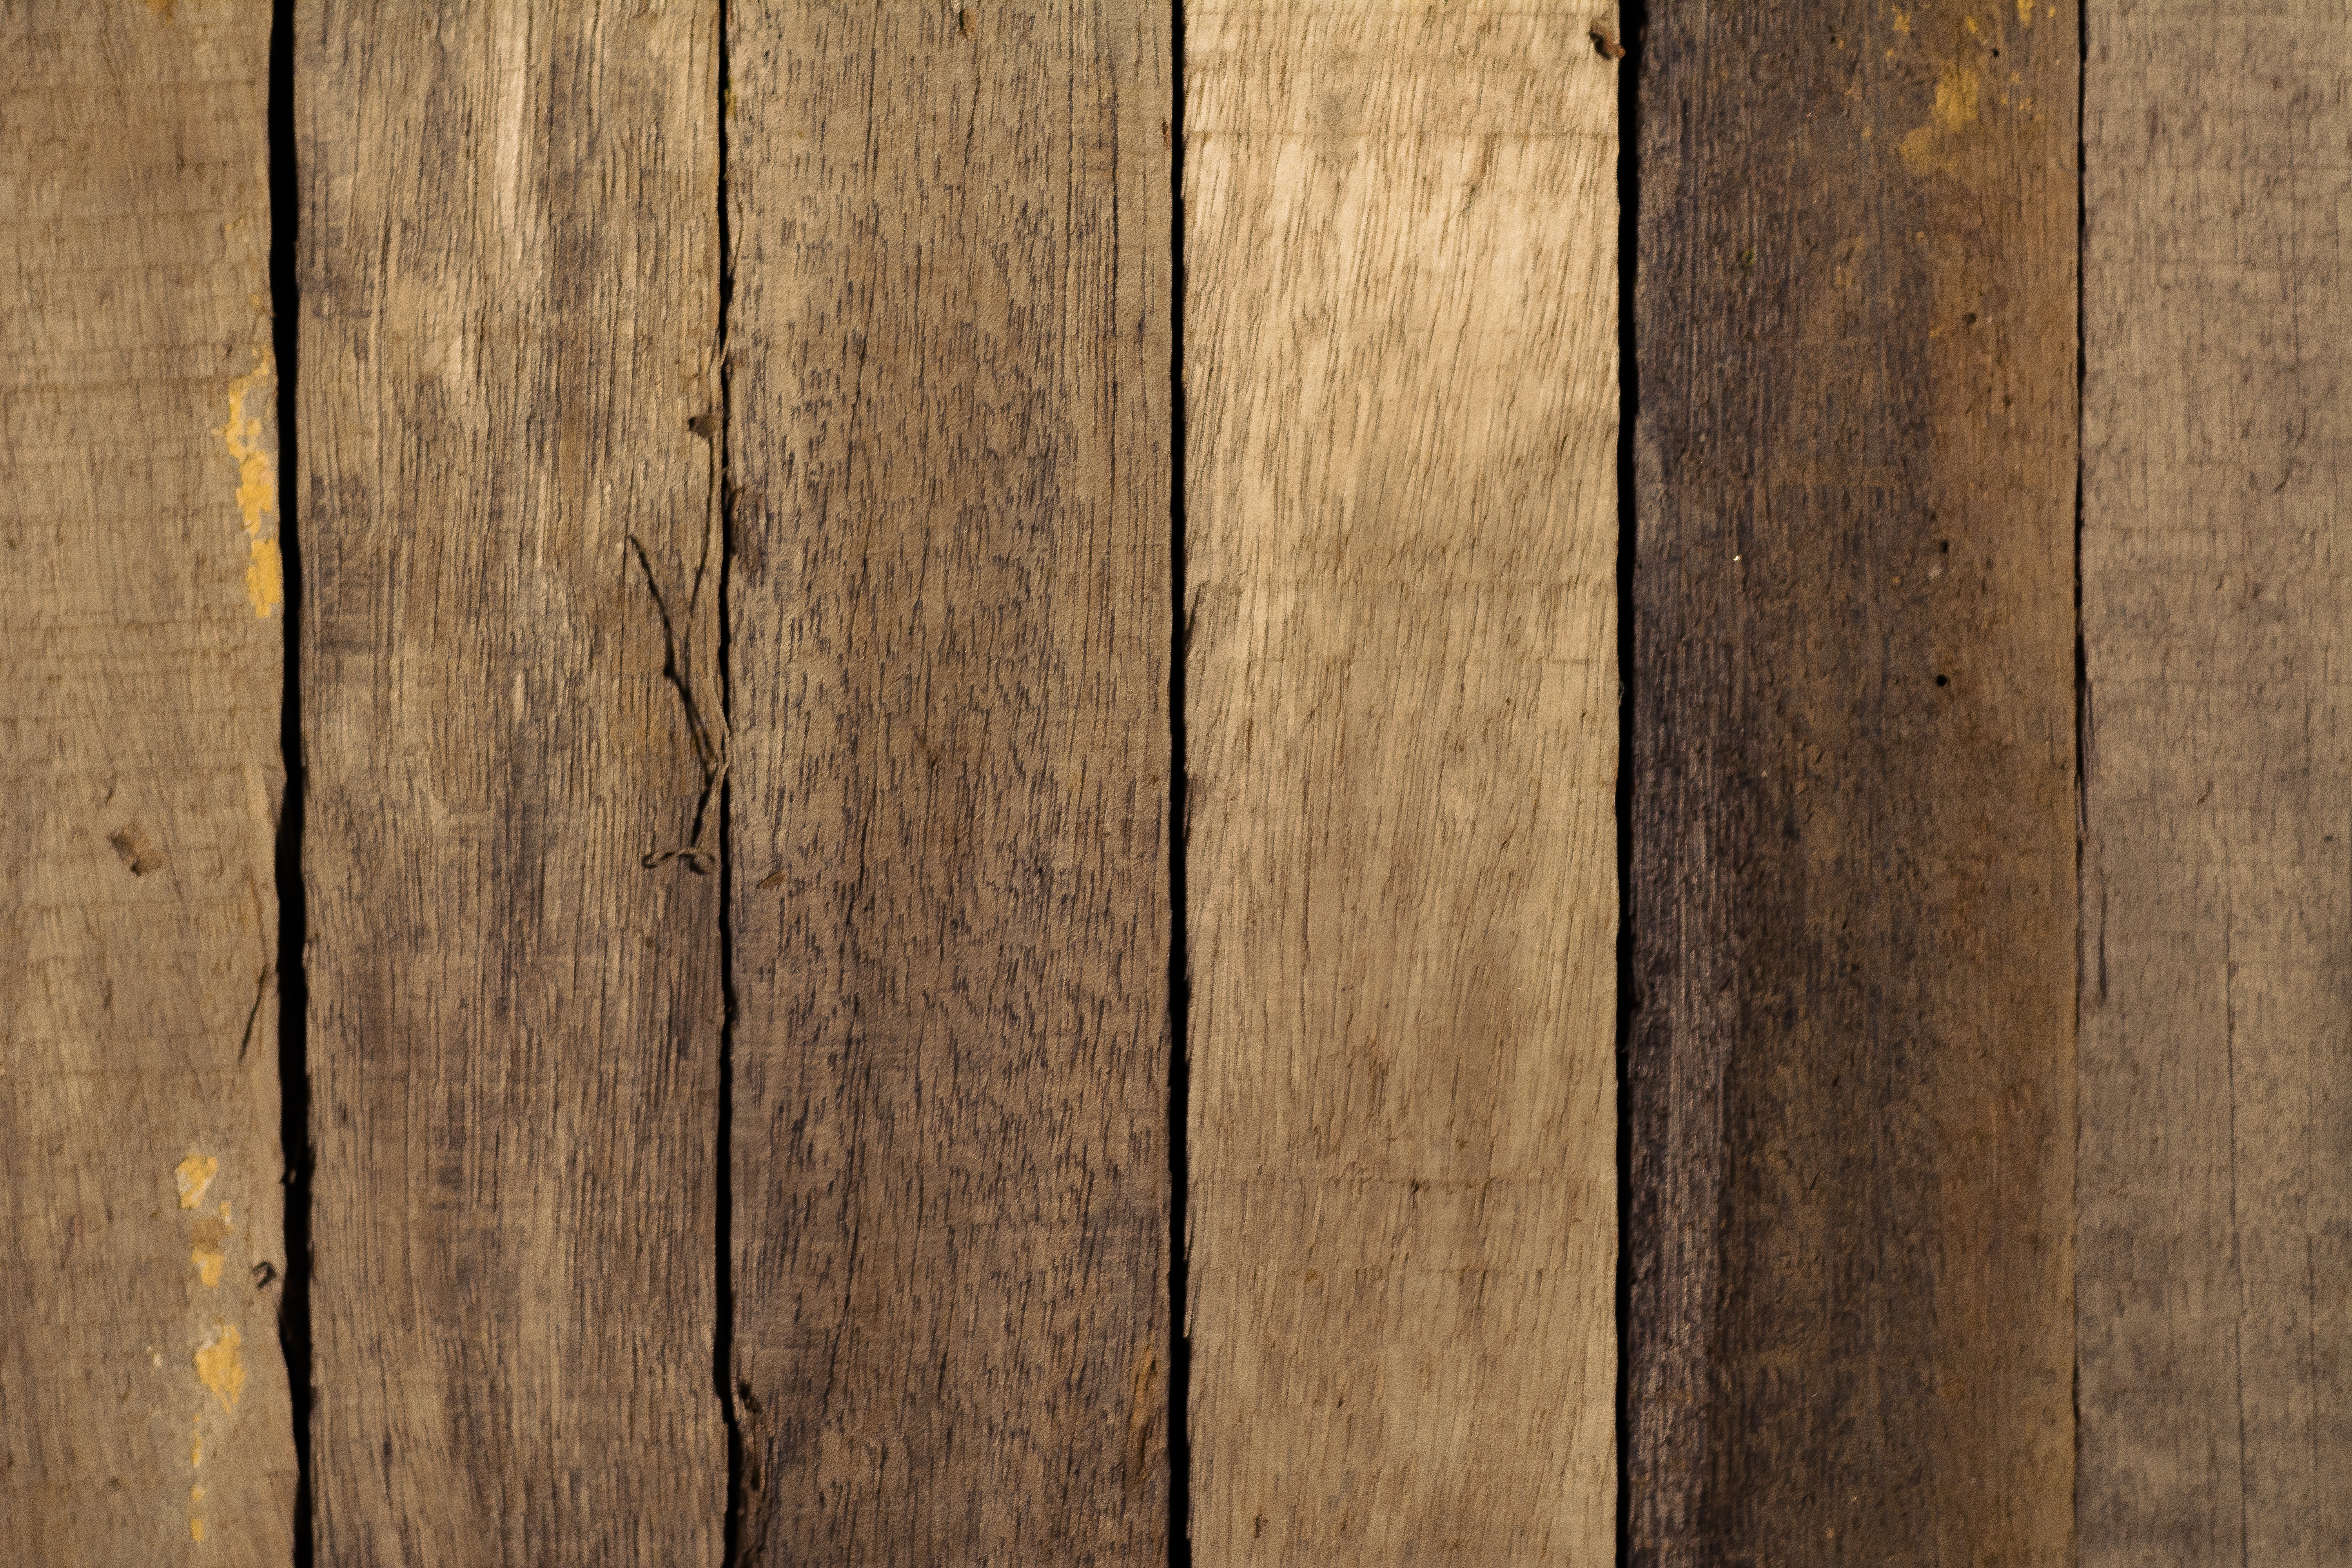
wood, texture, plank, floor, wall, lumber, background, hardwood, aged, flooring, wood flooring, man made object, laminate flooring, wood stain